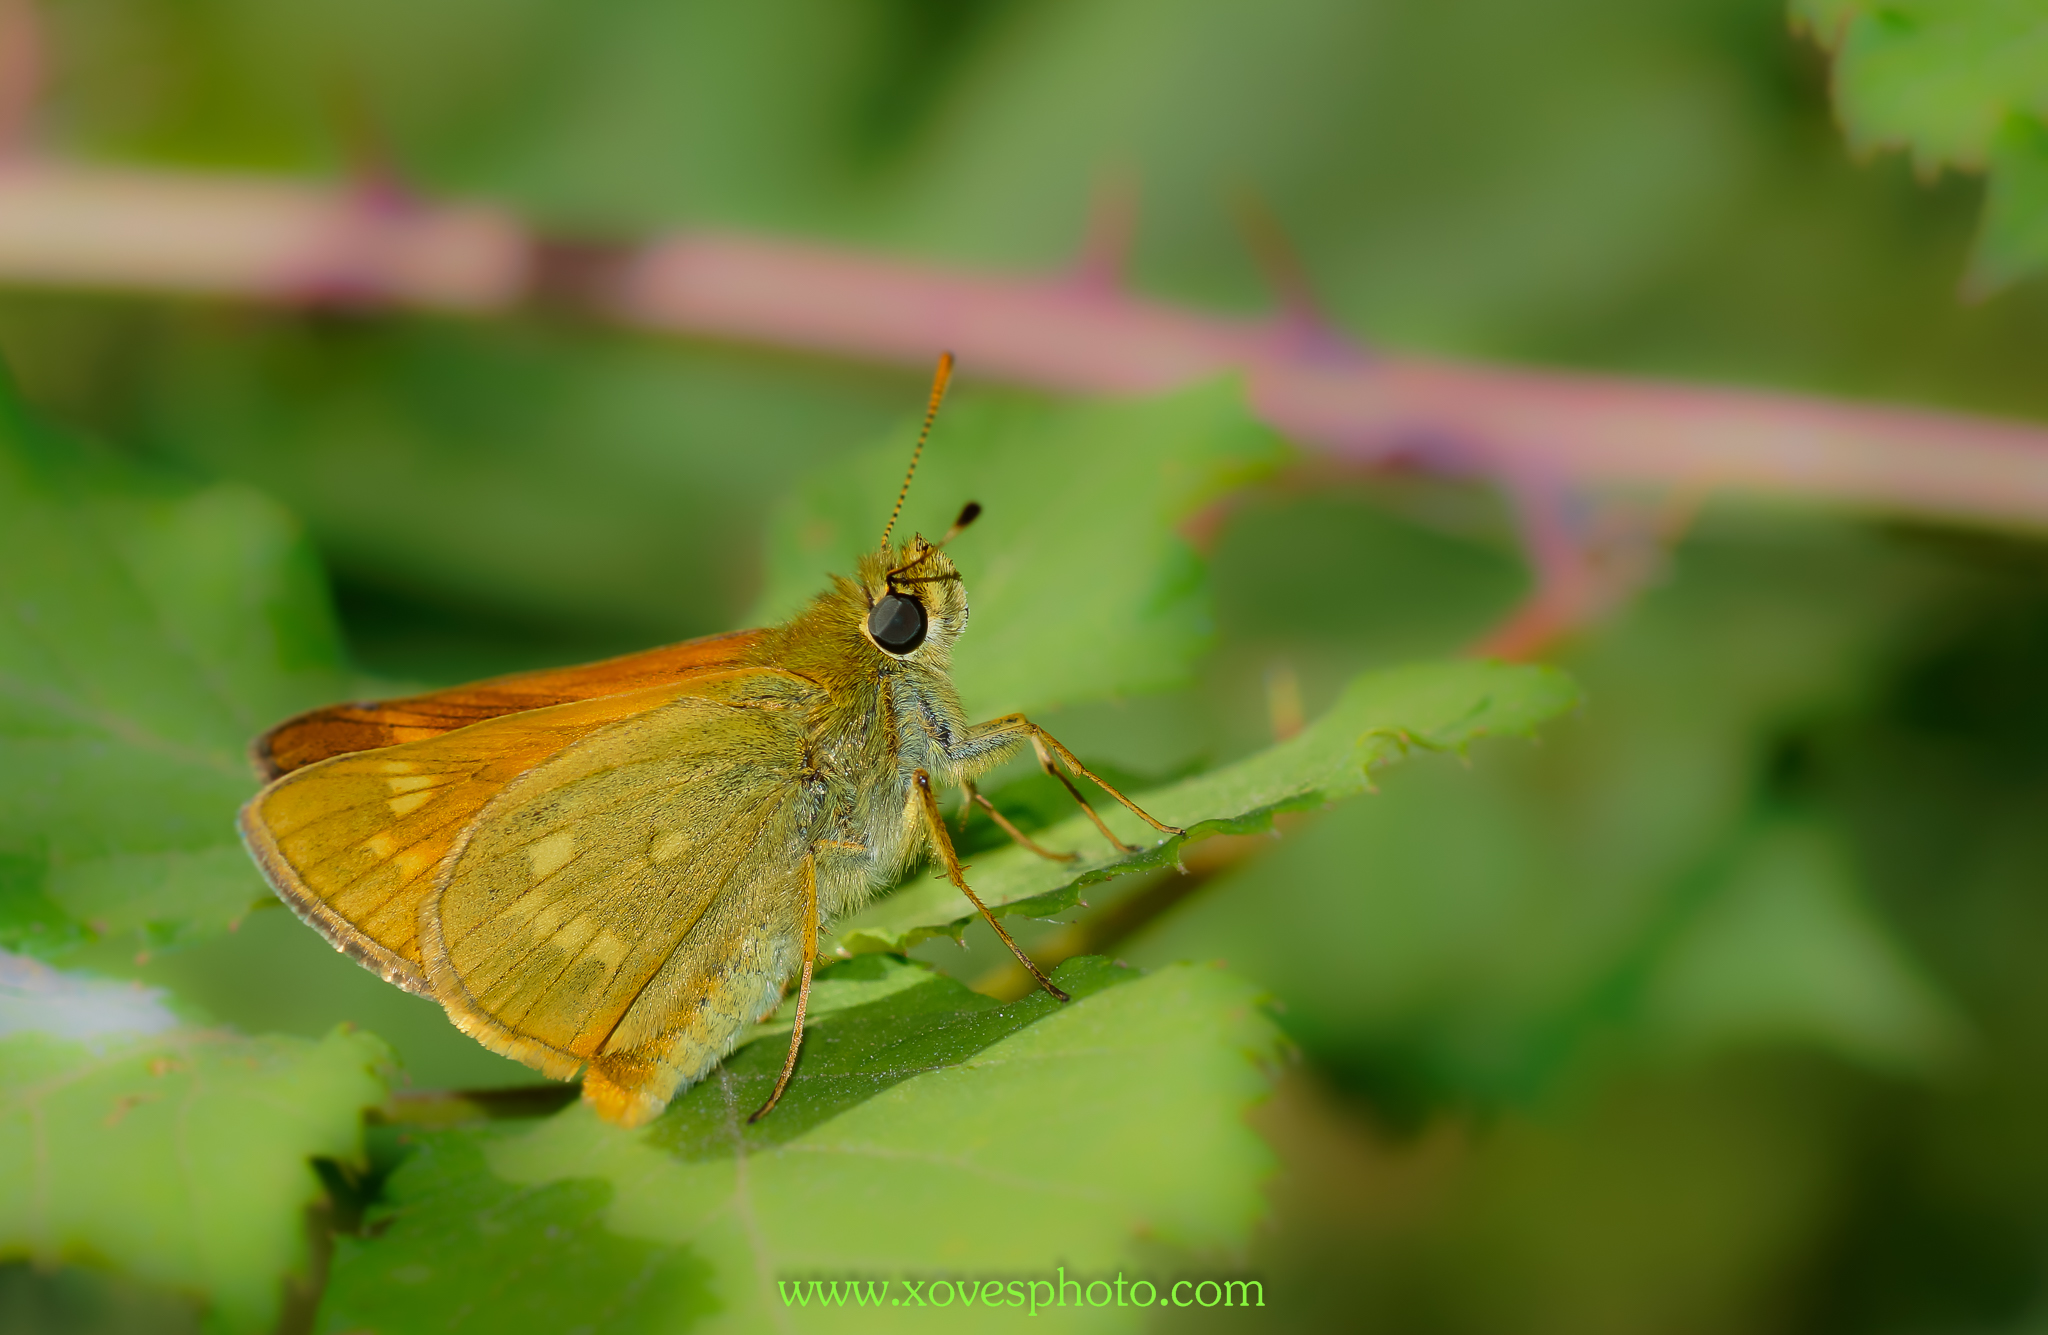
nature, wing, photography, leaf, flower, wildlife, green, insect, macro, butterfly, yellow, fauna, invertebrate, close up, 100mm, animals, naturaleza, butterflies, a77, ggl1, gaby1, xovesphoto, animales, mariposas, sonya77, minolta100mm, gphoto, macro photography, arthropod, pollinator, moths and butterflies, lycaenid